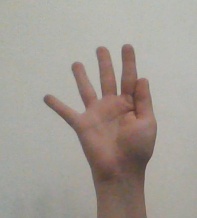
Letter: sheen